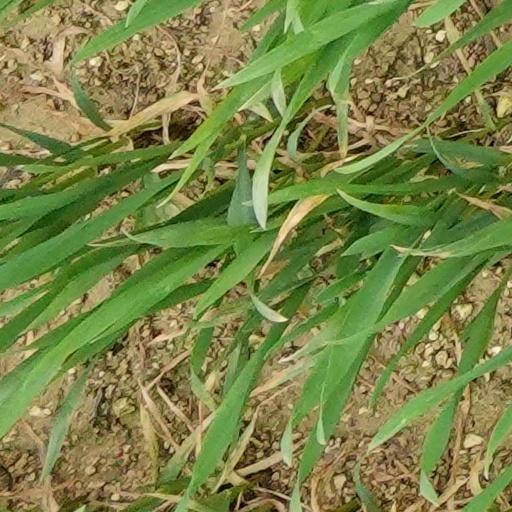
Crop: wheat